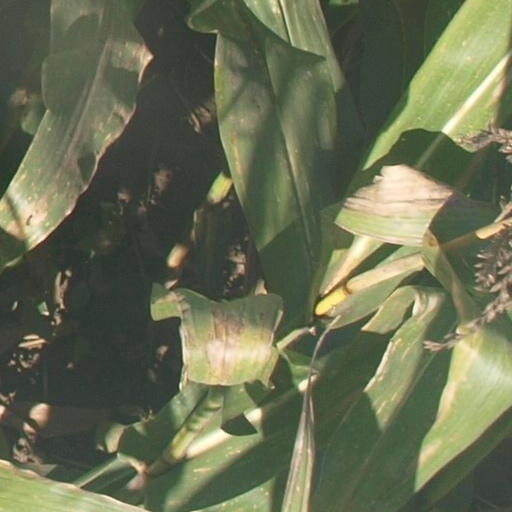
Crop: maize; corn